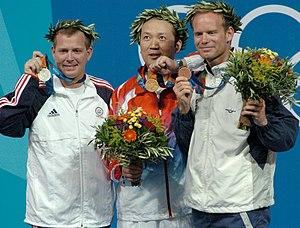
Markopoulo Mesogaias est un dème situé dans le district régional de l'Attique de l'Est dans la périphérie de l'Attique en Grèce, dénommé ainsi pour le différencier du village de Markopoulo Oropou au nord du même district régional.